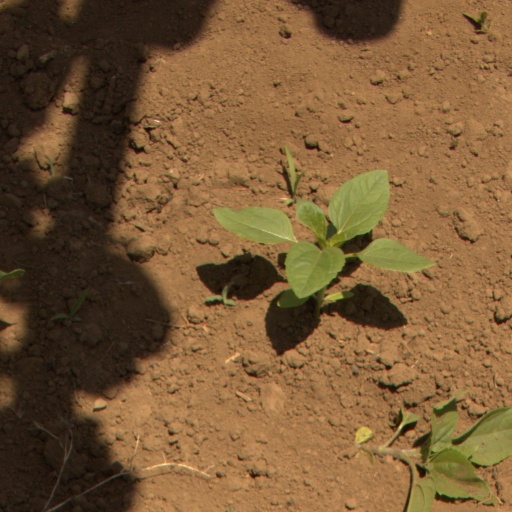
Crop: Jerusalem artichoke